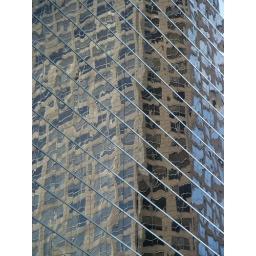
Presidentual towers reflected in the citicorp building or the giant ATM as I like to refer to it